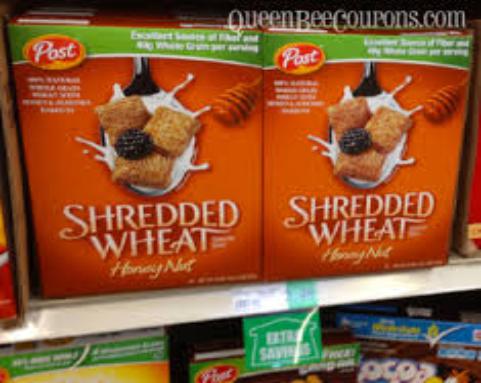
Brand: Honey Nut Shredded Wheat
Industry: Food